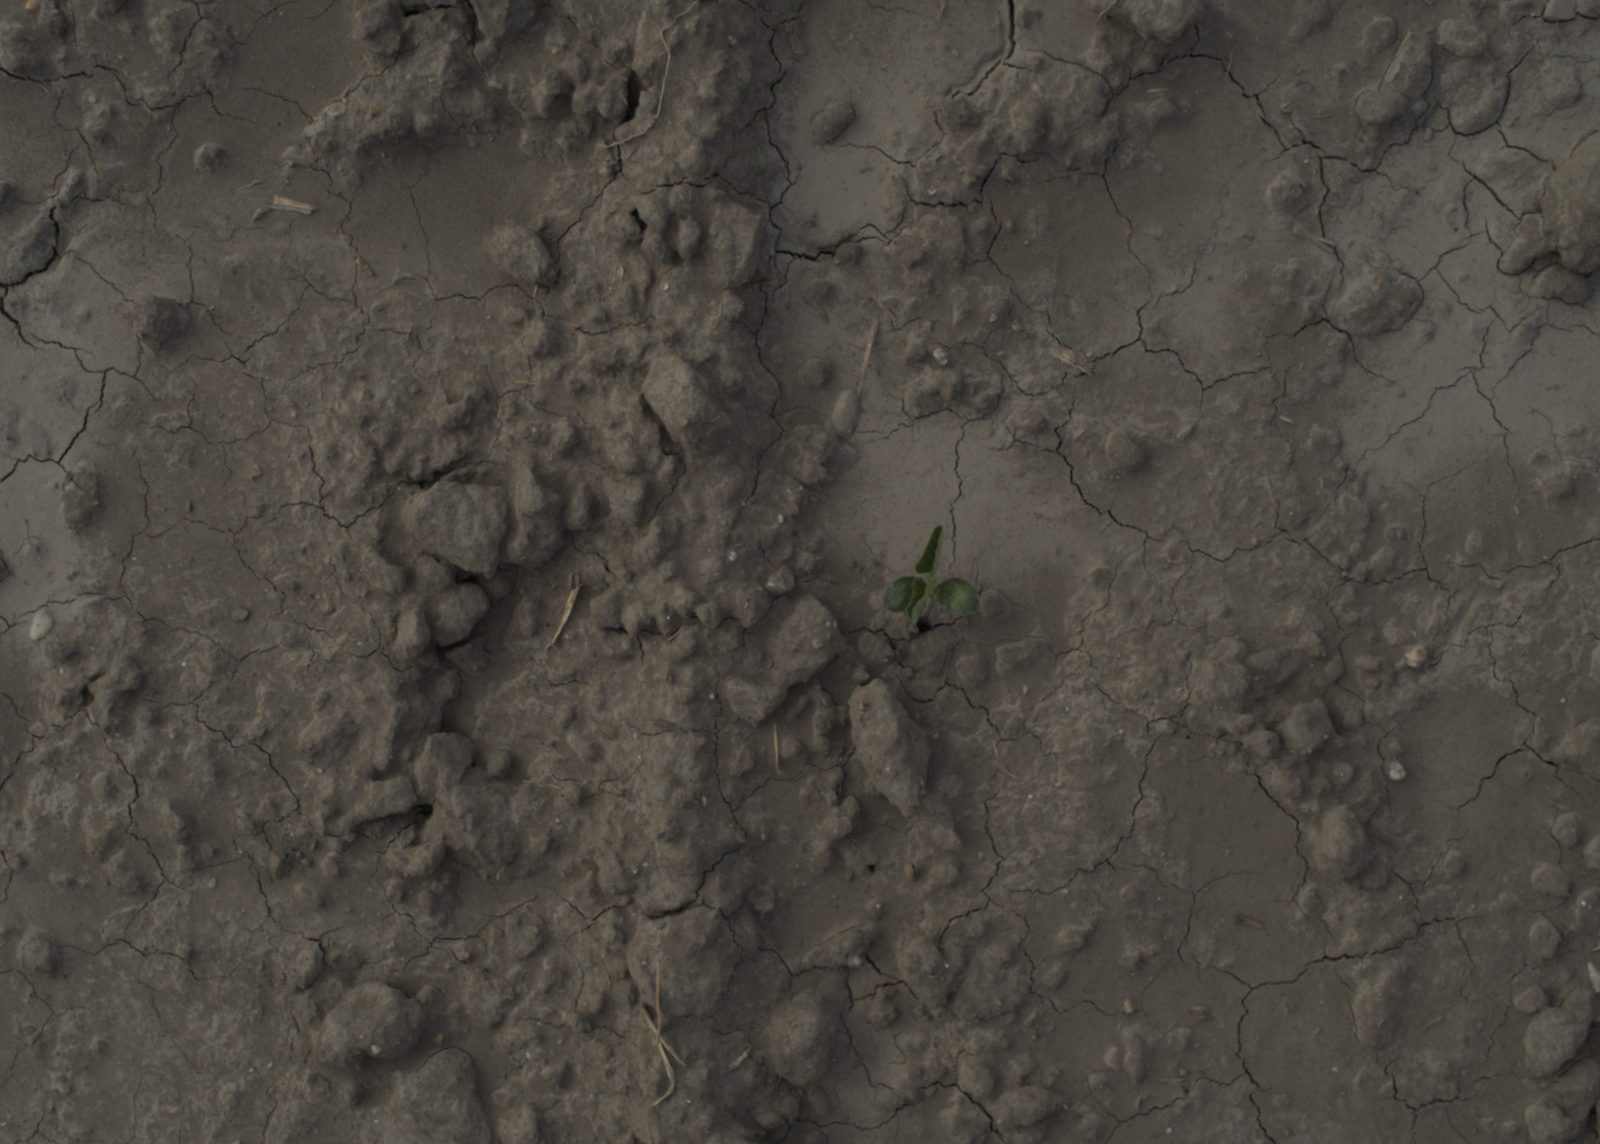
Capture date: 16.09.2021 11:11:22
Weather: mixed
Wind: light
Seeding date: 02.09.2021
Plant canopy height (mm): 957